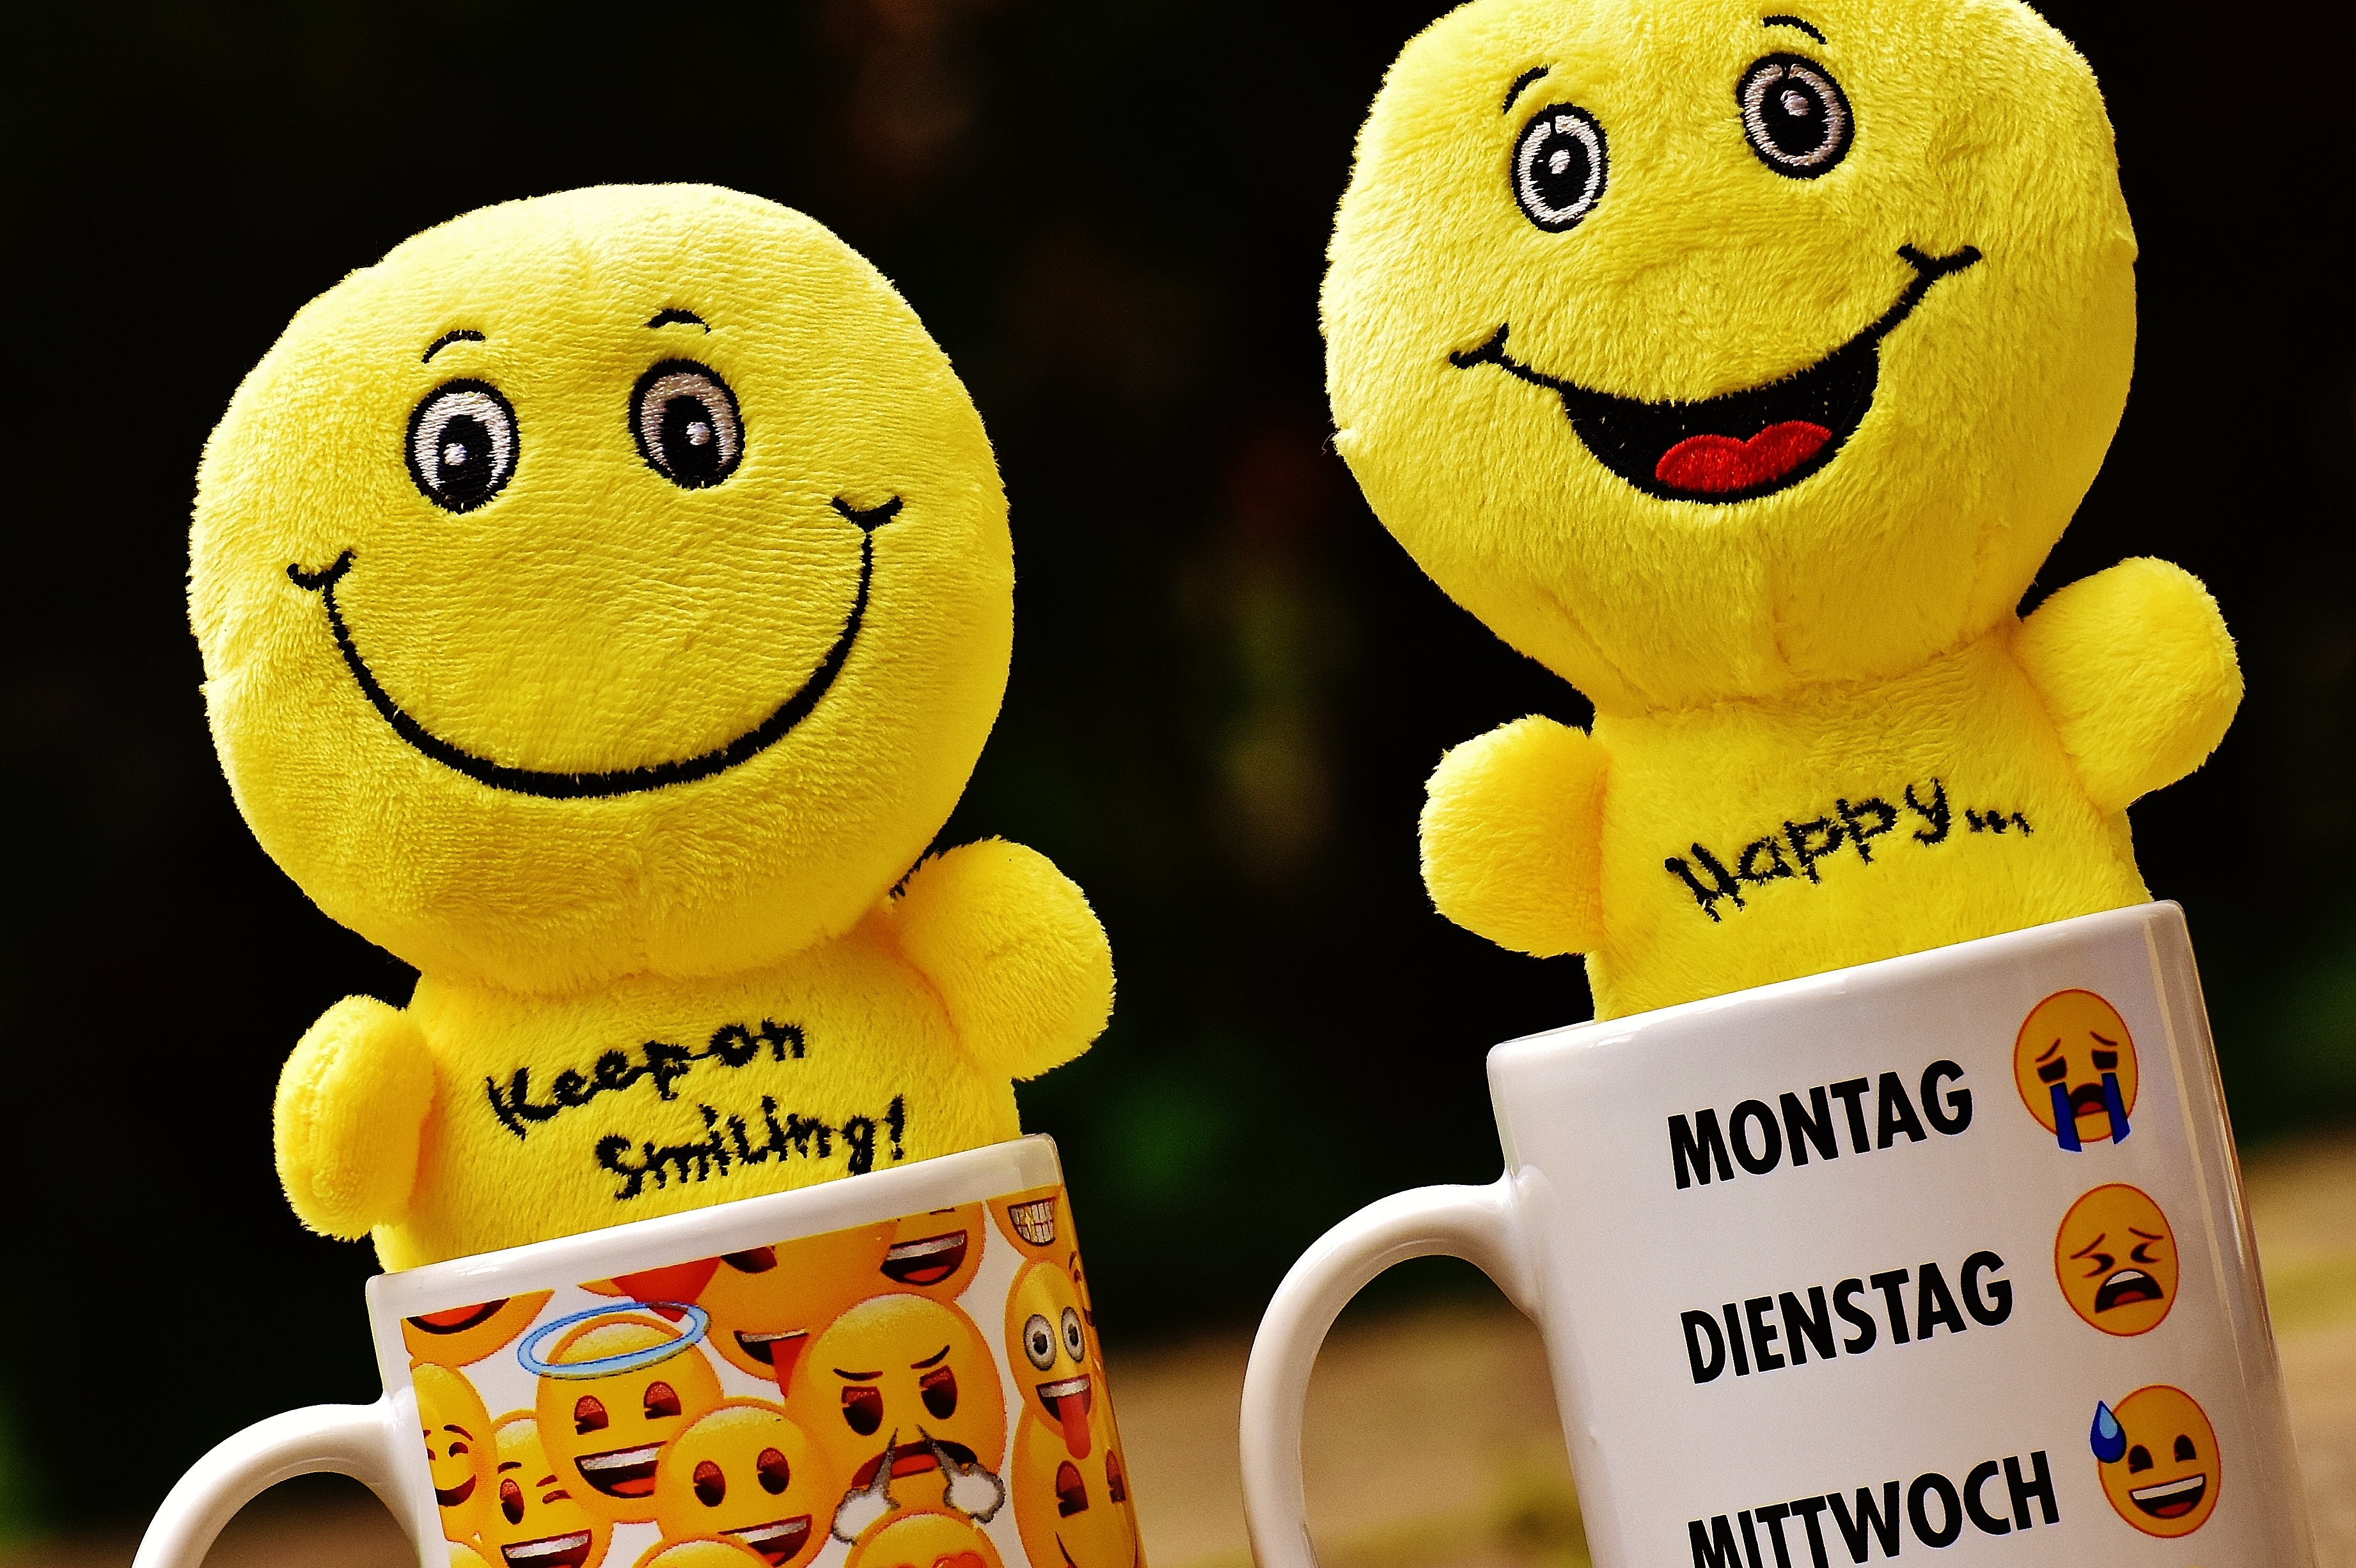
cup, food, color, yellow, toy, smile, laugh, cheerful, face, happy, funny, joy, all, cheeky, emotions, luck, emotion, feeling, emoji, smiley, good mood, emoticon, joy of life, smilies, stuffed toy